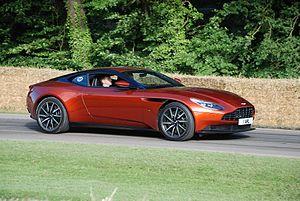
L'Aston Martin DB11 est une automobile Grand Tourisme Coupé et Cabriolet 2+2 du constructeur automobile britannique Aston Martin. Elle est présentée au salon international de l'automobile de Genève 2016 dans sa version coupé et en octobre 2017 pour la version Volante.